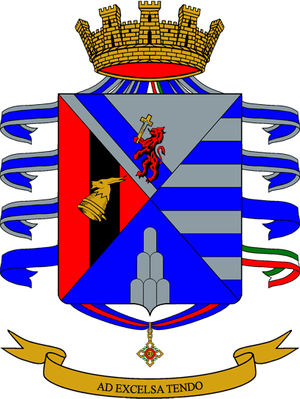
La liste des régiments de l'armée de terre italienne
Les Alpins sont les troupes de l'armée italienne spécialisées pour le combat en zone montagneuse. Elles sont rattachées à l'infanterie et composées, actuellement, de deux brigades.